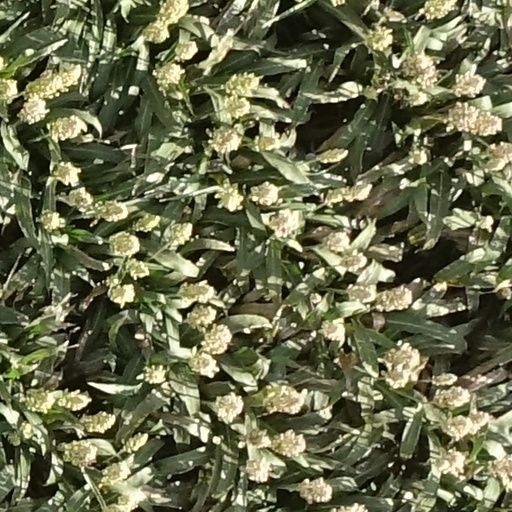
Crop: sorghum